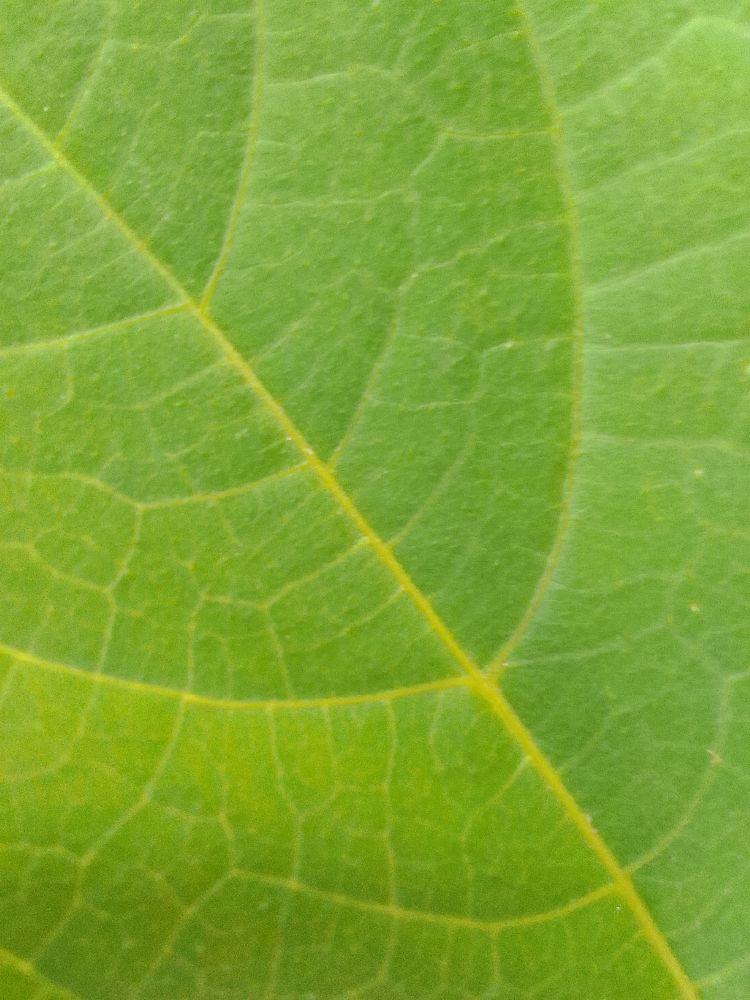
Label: healthy